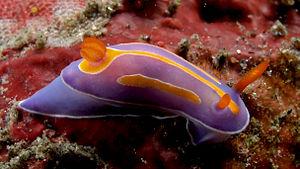
Mexichromis est un genre de nudibranches de la famille des Chromodorididae.
Mexichromis trilineata est une espèce de Nudibranches de la famille des Chromodorididés. C'est une limace de mer.